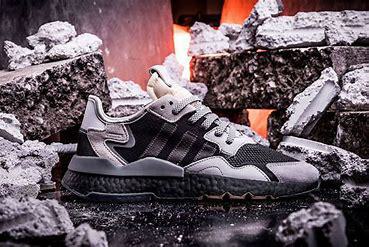
Brand: adidas
Model: Nite Jogger Athletic